Ella Reeve Bloor

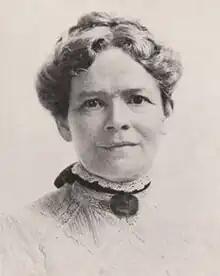
Ella Reeve Bloor as she appeared in 1910.

Ella Reeve "Mother" Bloor (July 8, 1862 – August 10, 1951) was an American labor organizer and long-time activist in the socialist and communist movements. Bloor is best remembered as one of the top-ranking female functionaries in the Communist Party USA.